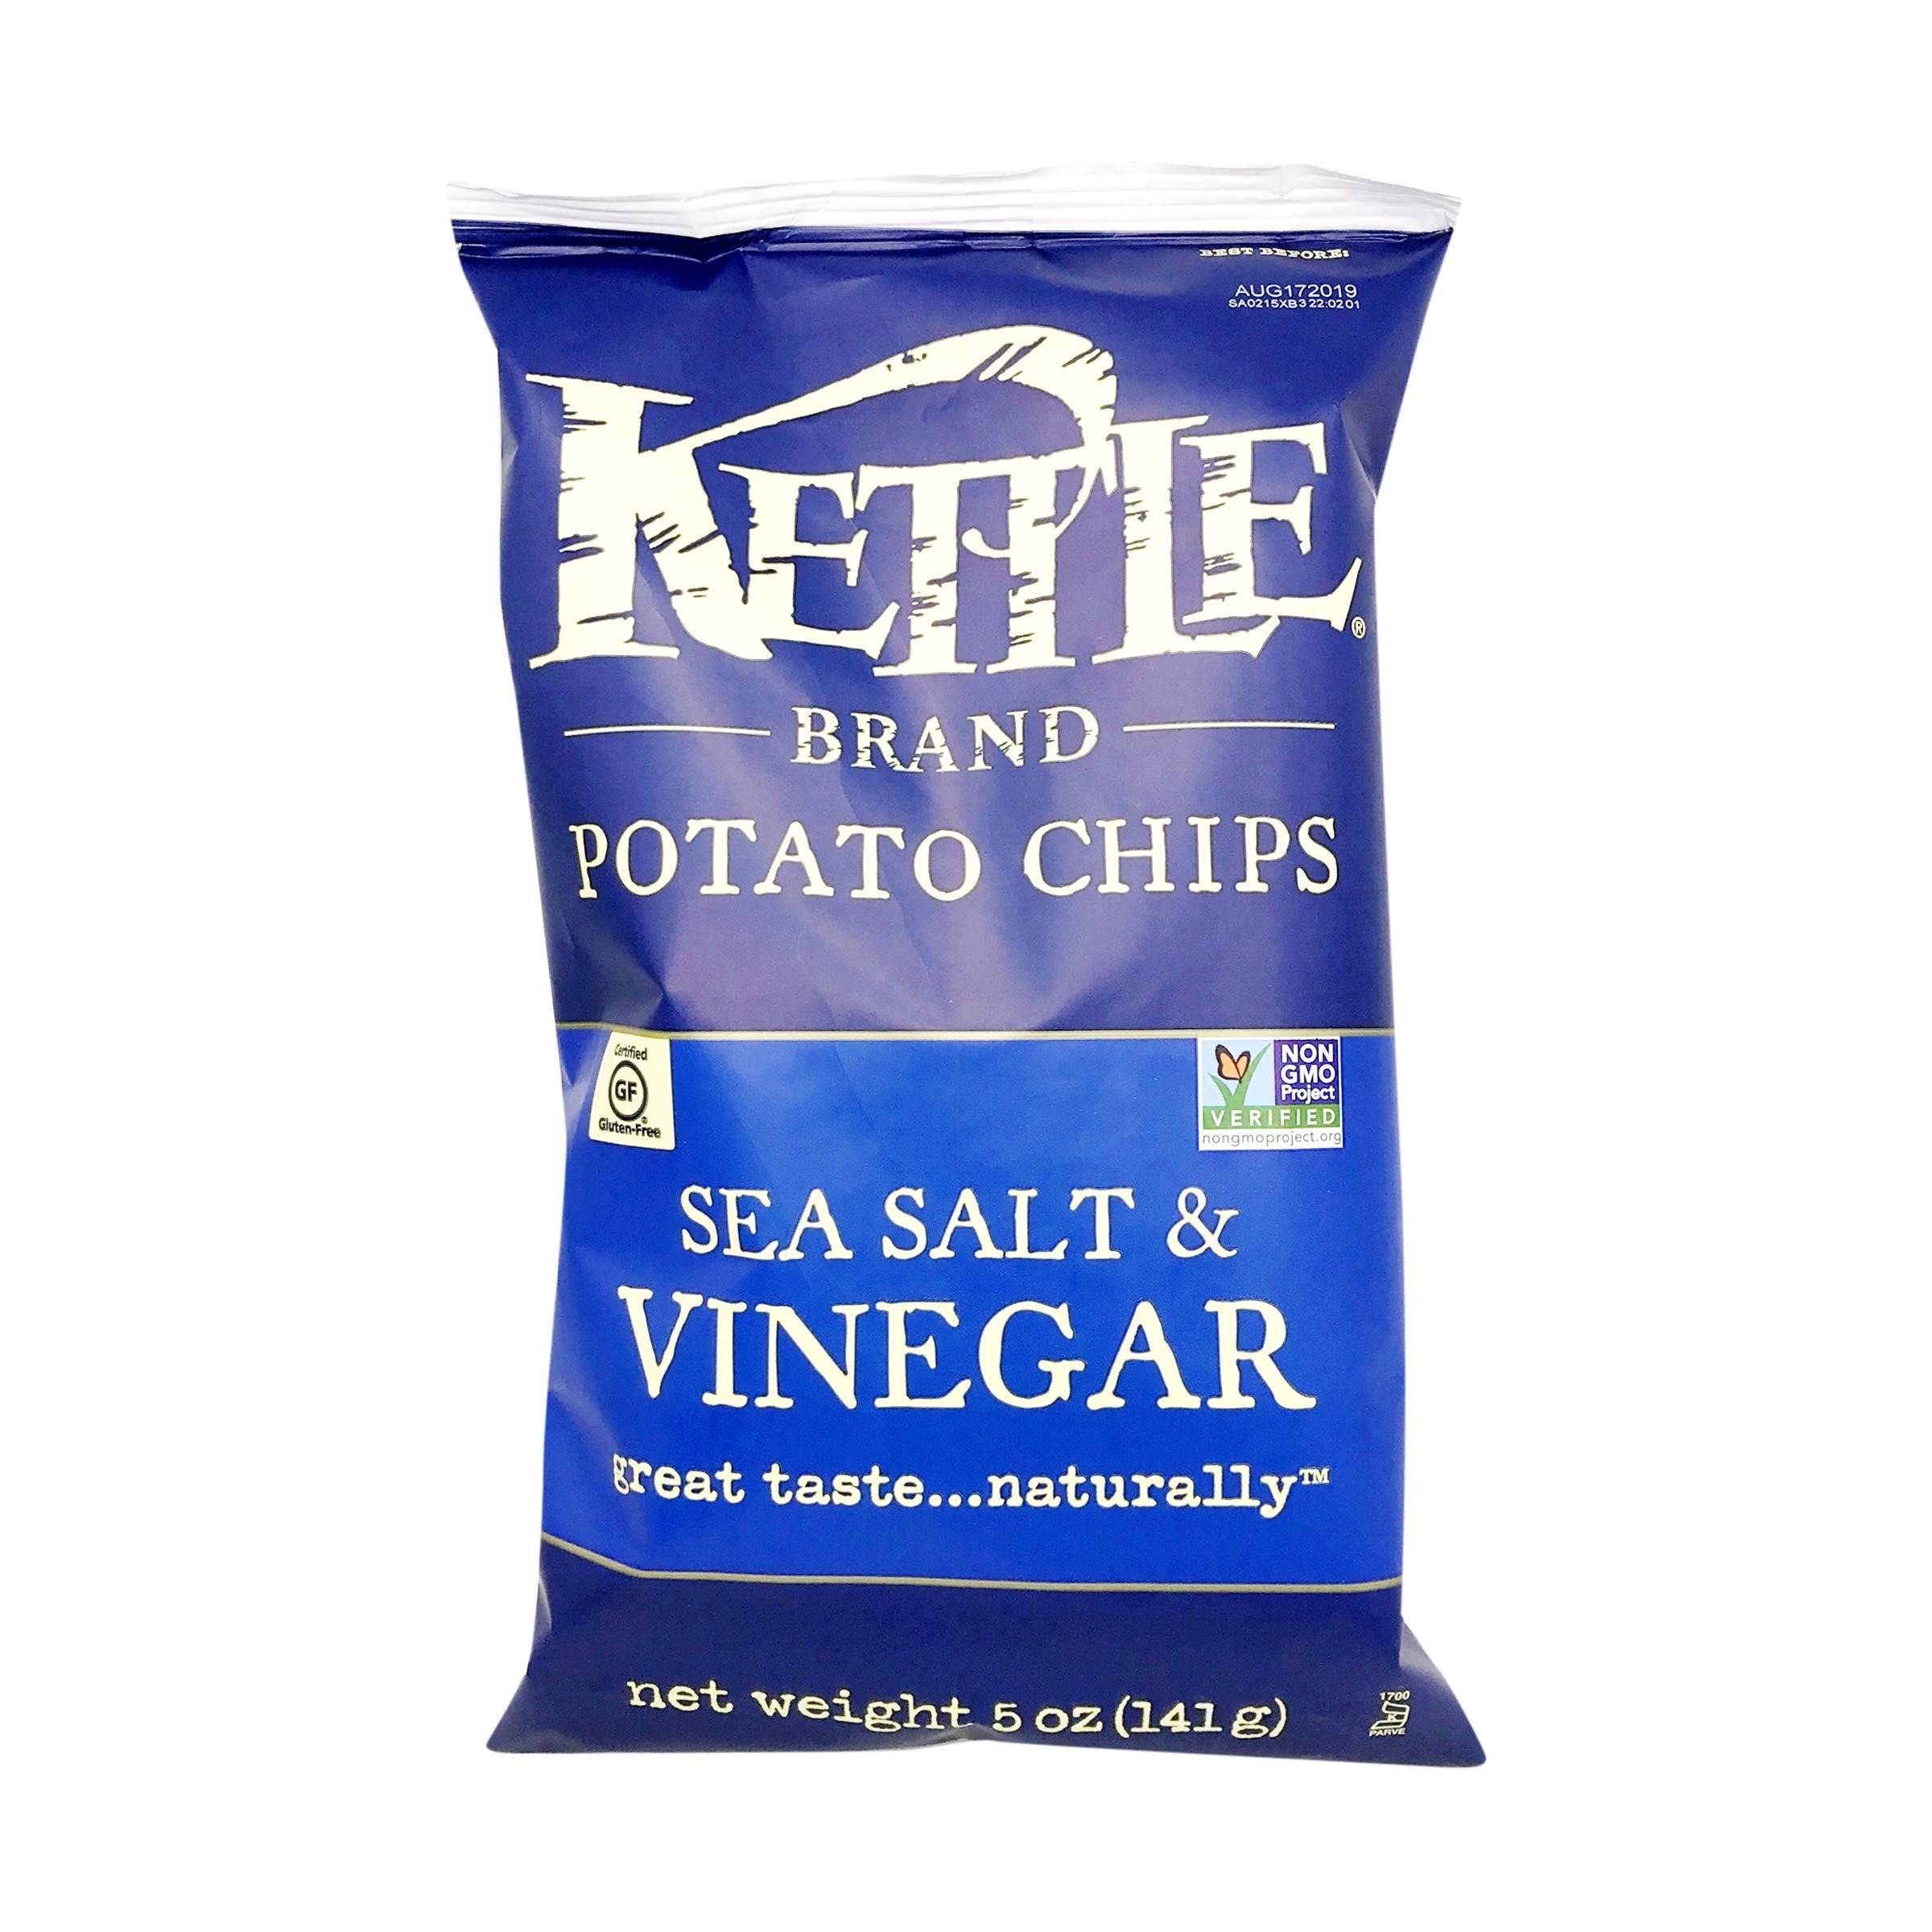
Item Name: Kettle Brand Potato Chips, Sea Salt & Vinegar, 5 oz
Bullet Point 1: The package length of the product is 10.8 inches
Bullet Point 2: The package width of the product is 5.8 inches
Bullet Point 3: The package height of the product is 2.2 inches
Bullet Point 4: Country of origin is United States
Value: 5.0
Unit: Ounce

Price: 5.19